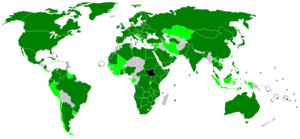
Les relations internationales du Soudan du Sud sont les relations entre la République du Soudan du Sud, qui a proclamé son indépendance le 9 juillet 2011, et les autres États et les organisations internationales. Le premier État à reconnaître officiellement le Soudan du Sud fut le Soudan, duquel le nouvel État avait fait sécession.